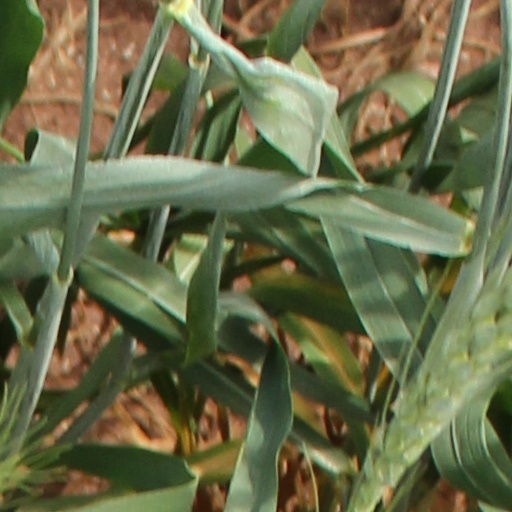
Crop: wheat